History of Maharashtra

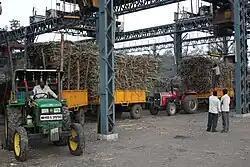
Cooperative institutions such as sugar mills have been central to the economy and politics of Western Maharashtra

The British ruled most of Maharashtra directly or indirectly through the princely states for more than a century and brought several changes. Areas that correspond to present day Maharashtra were under direct or indirect British rule, first under the East India Company and then, from 1858, under the British crown. During this era, Maharashtra region was divided into the Bombay presidency, Berar Province, Central Provinces, and various princely states such as Hyderabad State, Kolhapur State, and Sangli State. Apart from Hyderabad, other princely states came under the Deccan States Agency.